Duke of Sussex, Acton Green

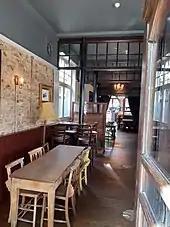
Interior

The interior, formerly four bar rooms, is now open-plan with a central bar. Parts of the original interior partitioning survive, providing "an unusually rich, turn-of-the-century pub interior". From the north doorway the floor is paved with mosaic, forming a path that leads to the former billiard room. The room, now used as the restaurant, has a large skylight with arched cast-iron brackets and a panelled wooden border decorated with painted swags and cherubs.